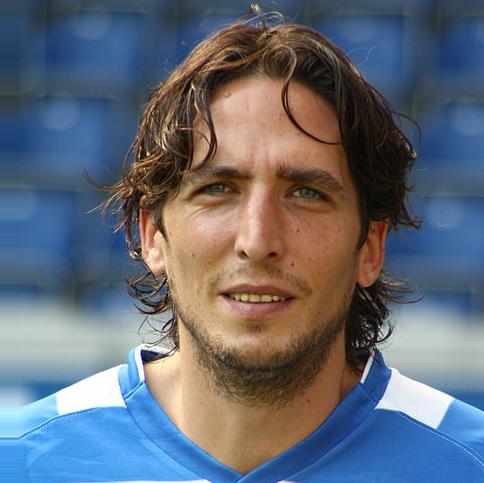
Age: 35